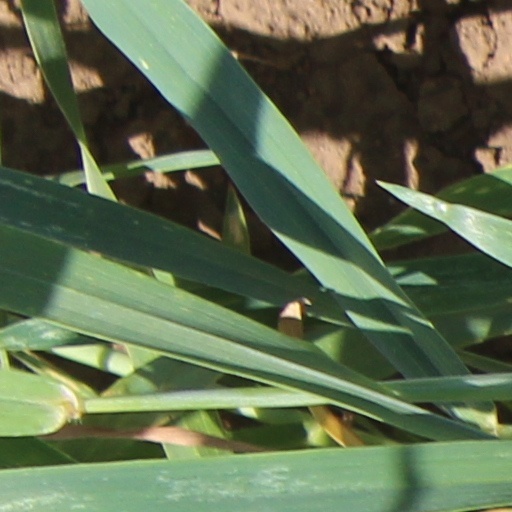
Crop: wheat